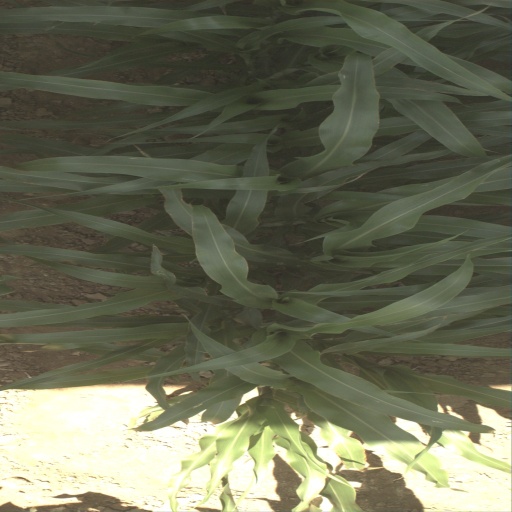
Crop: sorghum